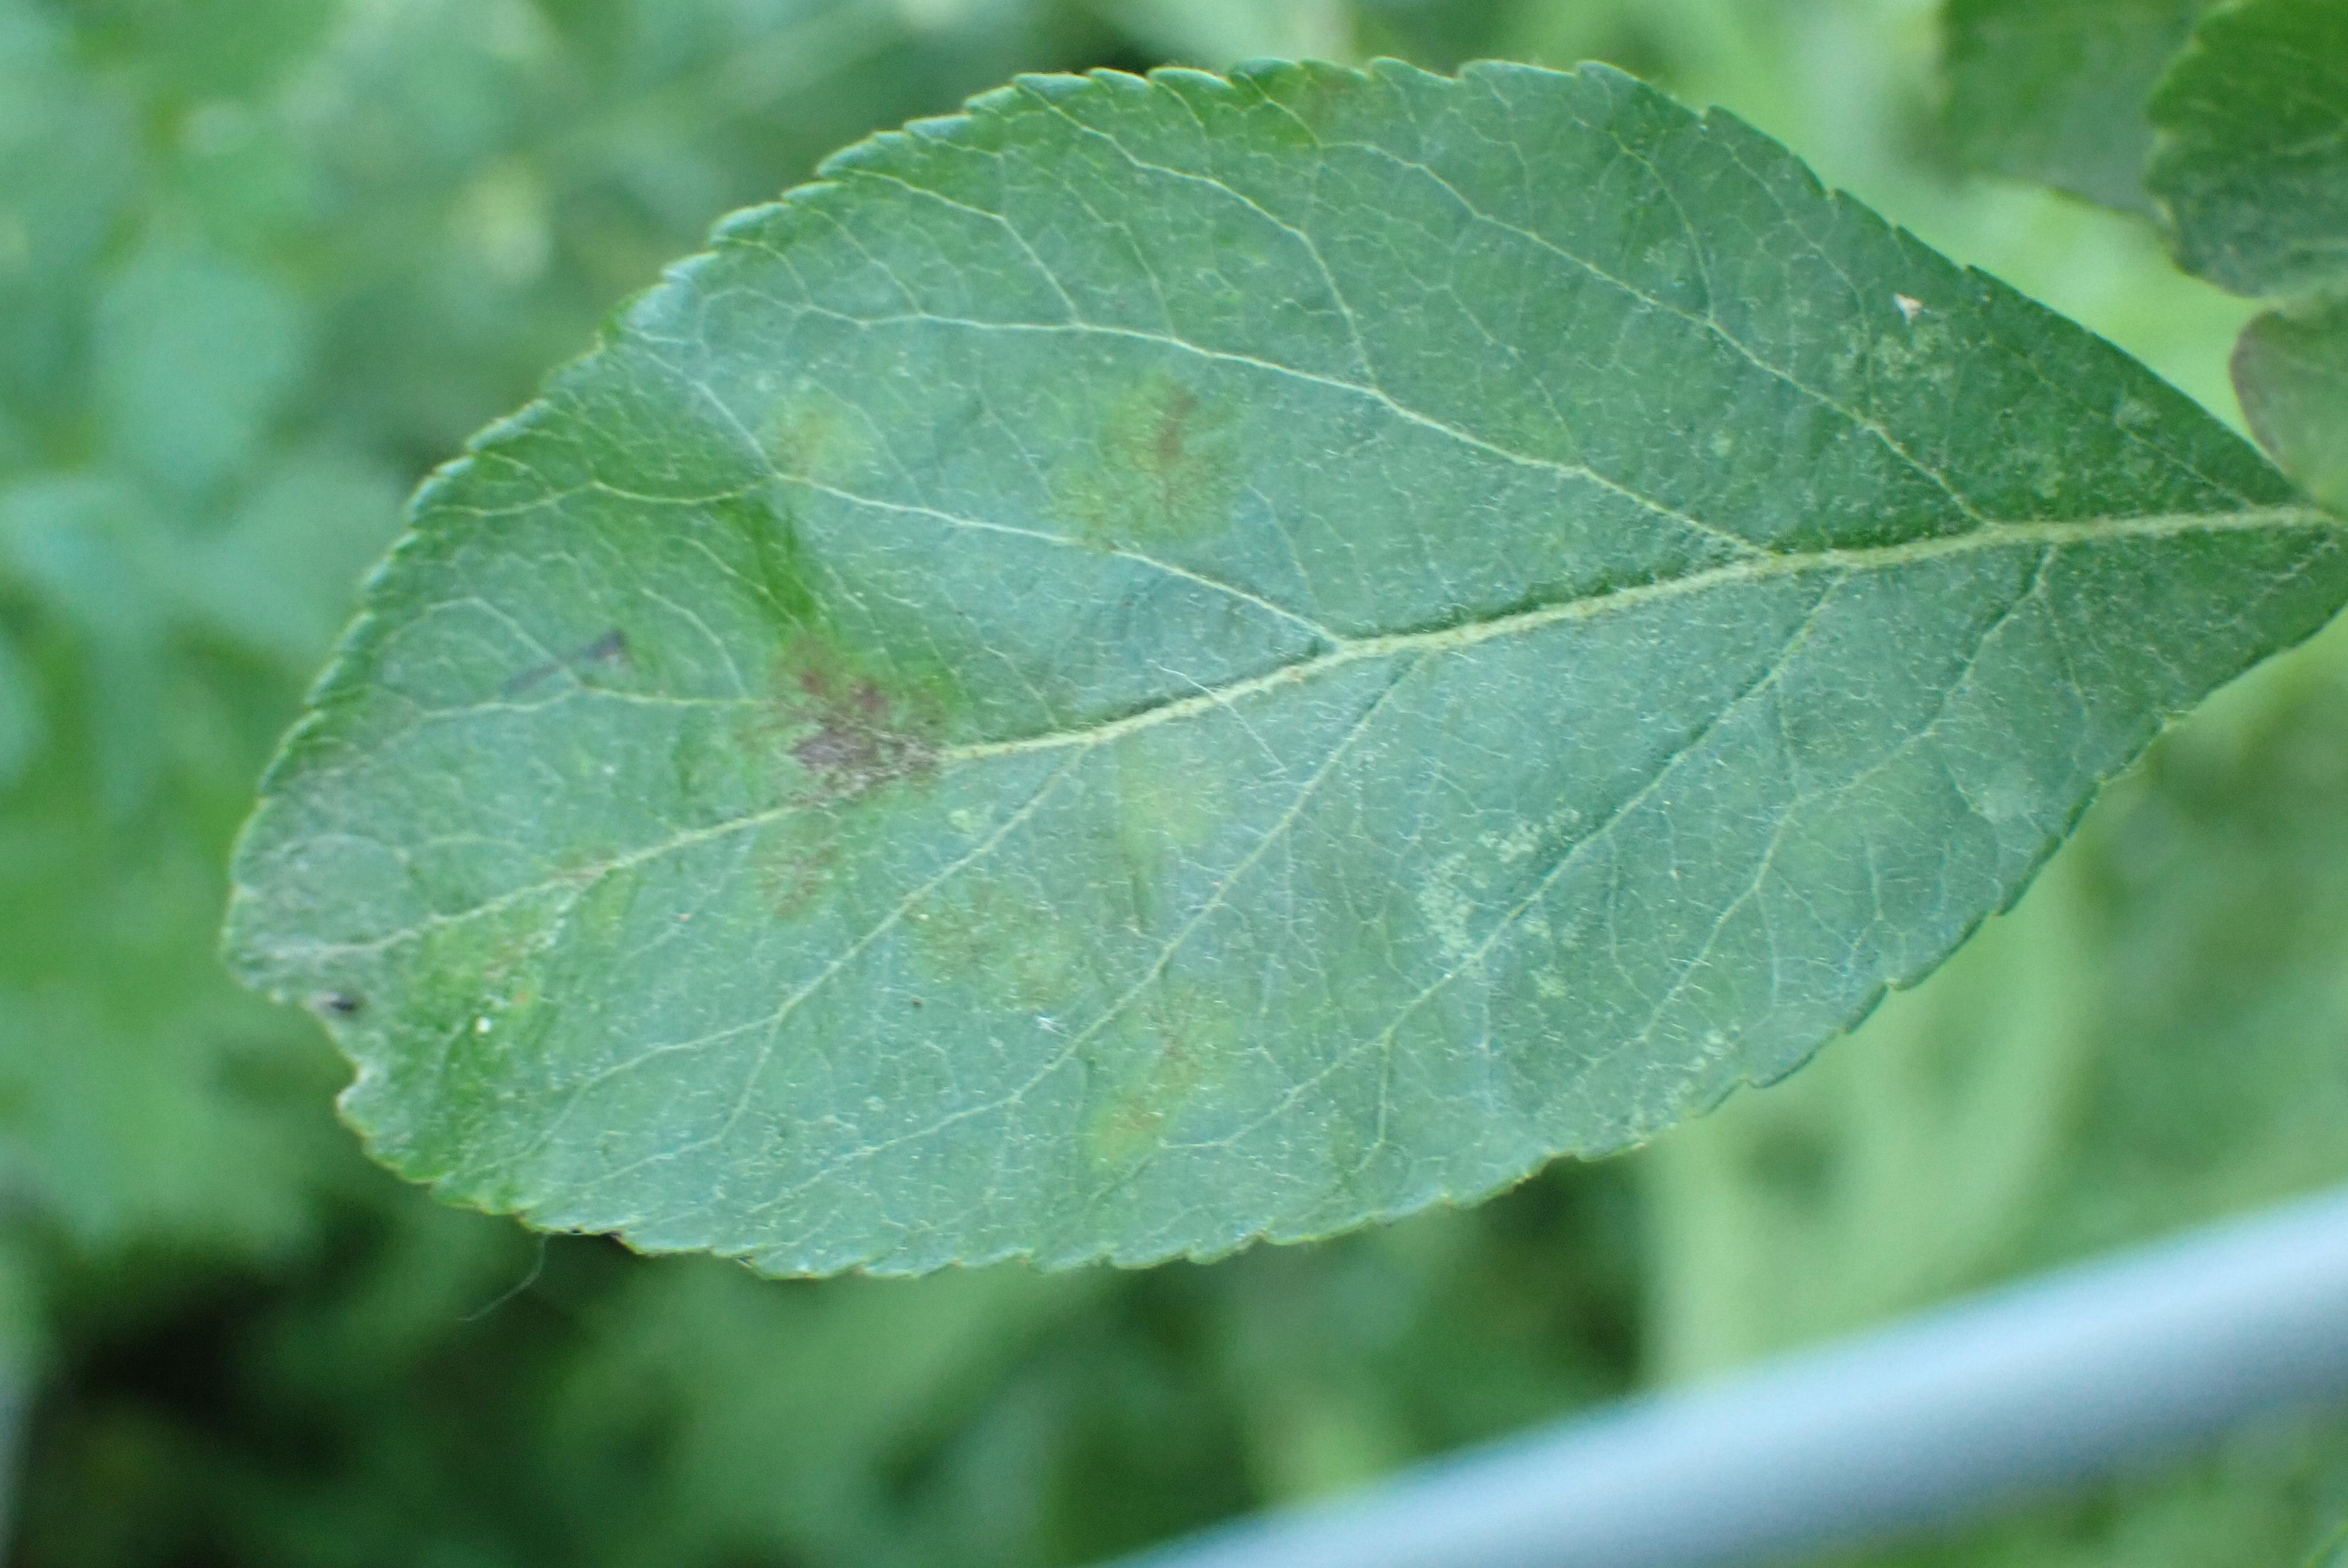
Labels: scab